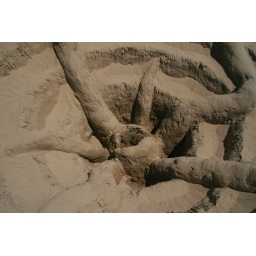
Sand sculptures at a sand sculpture building competition at the beach in Grand Haven.